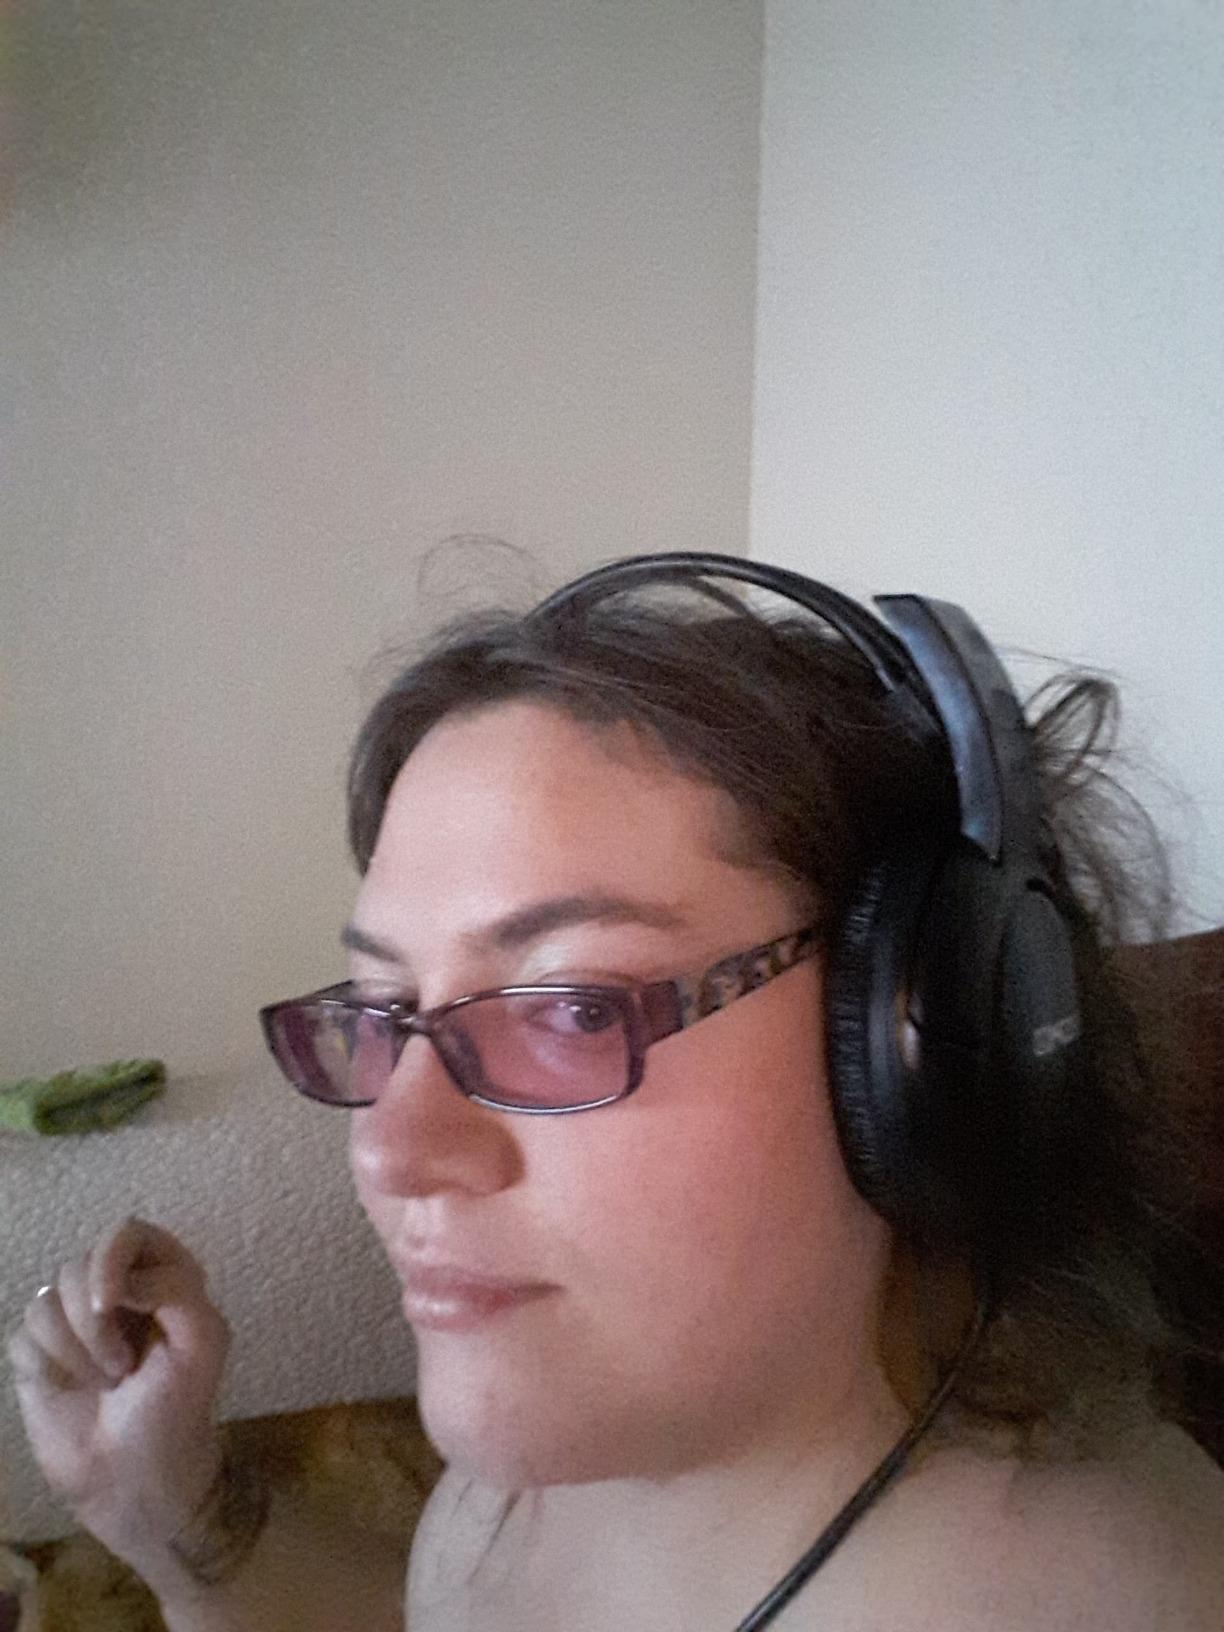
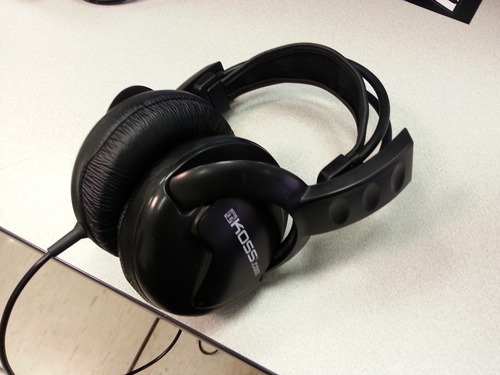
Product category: headphones
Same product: yes